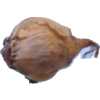
Label: onion